Flinders Street railway station

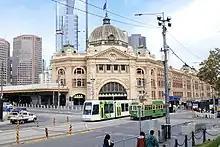
View showing the repainted façade of Flinders Street in softer, heritage colours, March 2021

Work on the dome started in 1906. The structure required heavy foundations because it extended over railway tracks. In May 1908, work was progressing more slowly than planned, with the expected completion date of April 1909 increasingly unlikely to be met. Rodger's contract was terminated in August 1908. A Royal Commission was appointed in May 1910, finding that Rodger could be held accountable for the slow progress in 1908, but he should be compensated for the difficulties before then. The Way and Works Branch of the Victorian Railways took over the project, and the station was essentially finished by mid-1909. The verandah along Flinders Street, and the concourse roof and verandah along Swanston Street, were not completed until after the official opening in 1910.